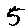
Label: 5